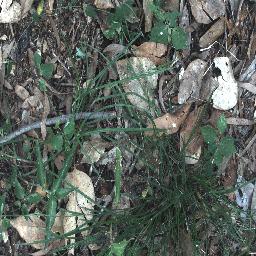
Label: negative